Vinagre y rosas

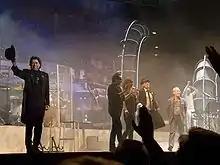
At the end of the concert in Madrid. From left to right: Joaquín Sabina, Jaime Asúa, Mara Barros, Pancho Varona, Antonio García de Diego and José Miguel Pérez Sastre.

Shortly after the release of "Vinagre y rosas" on November 17, Joaquín Sabina began a tour to present the album. The first concert of the tour was at the "Multiusos Sánchez Paraíso" in Salamanca and took place on November 20 and 21. The musicians on the tour were Pancho Varona, Antonio García de Diego, Pedro Barceló, Jaime Asúa, José Miguel Pérez Sastre and Mara Barros.